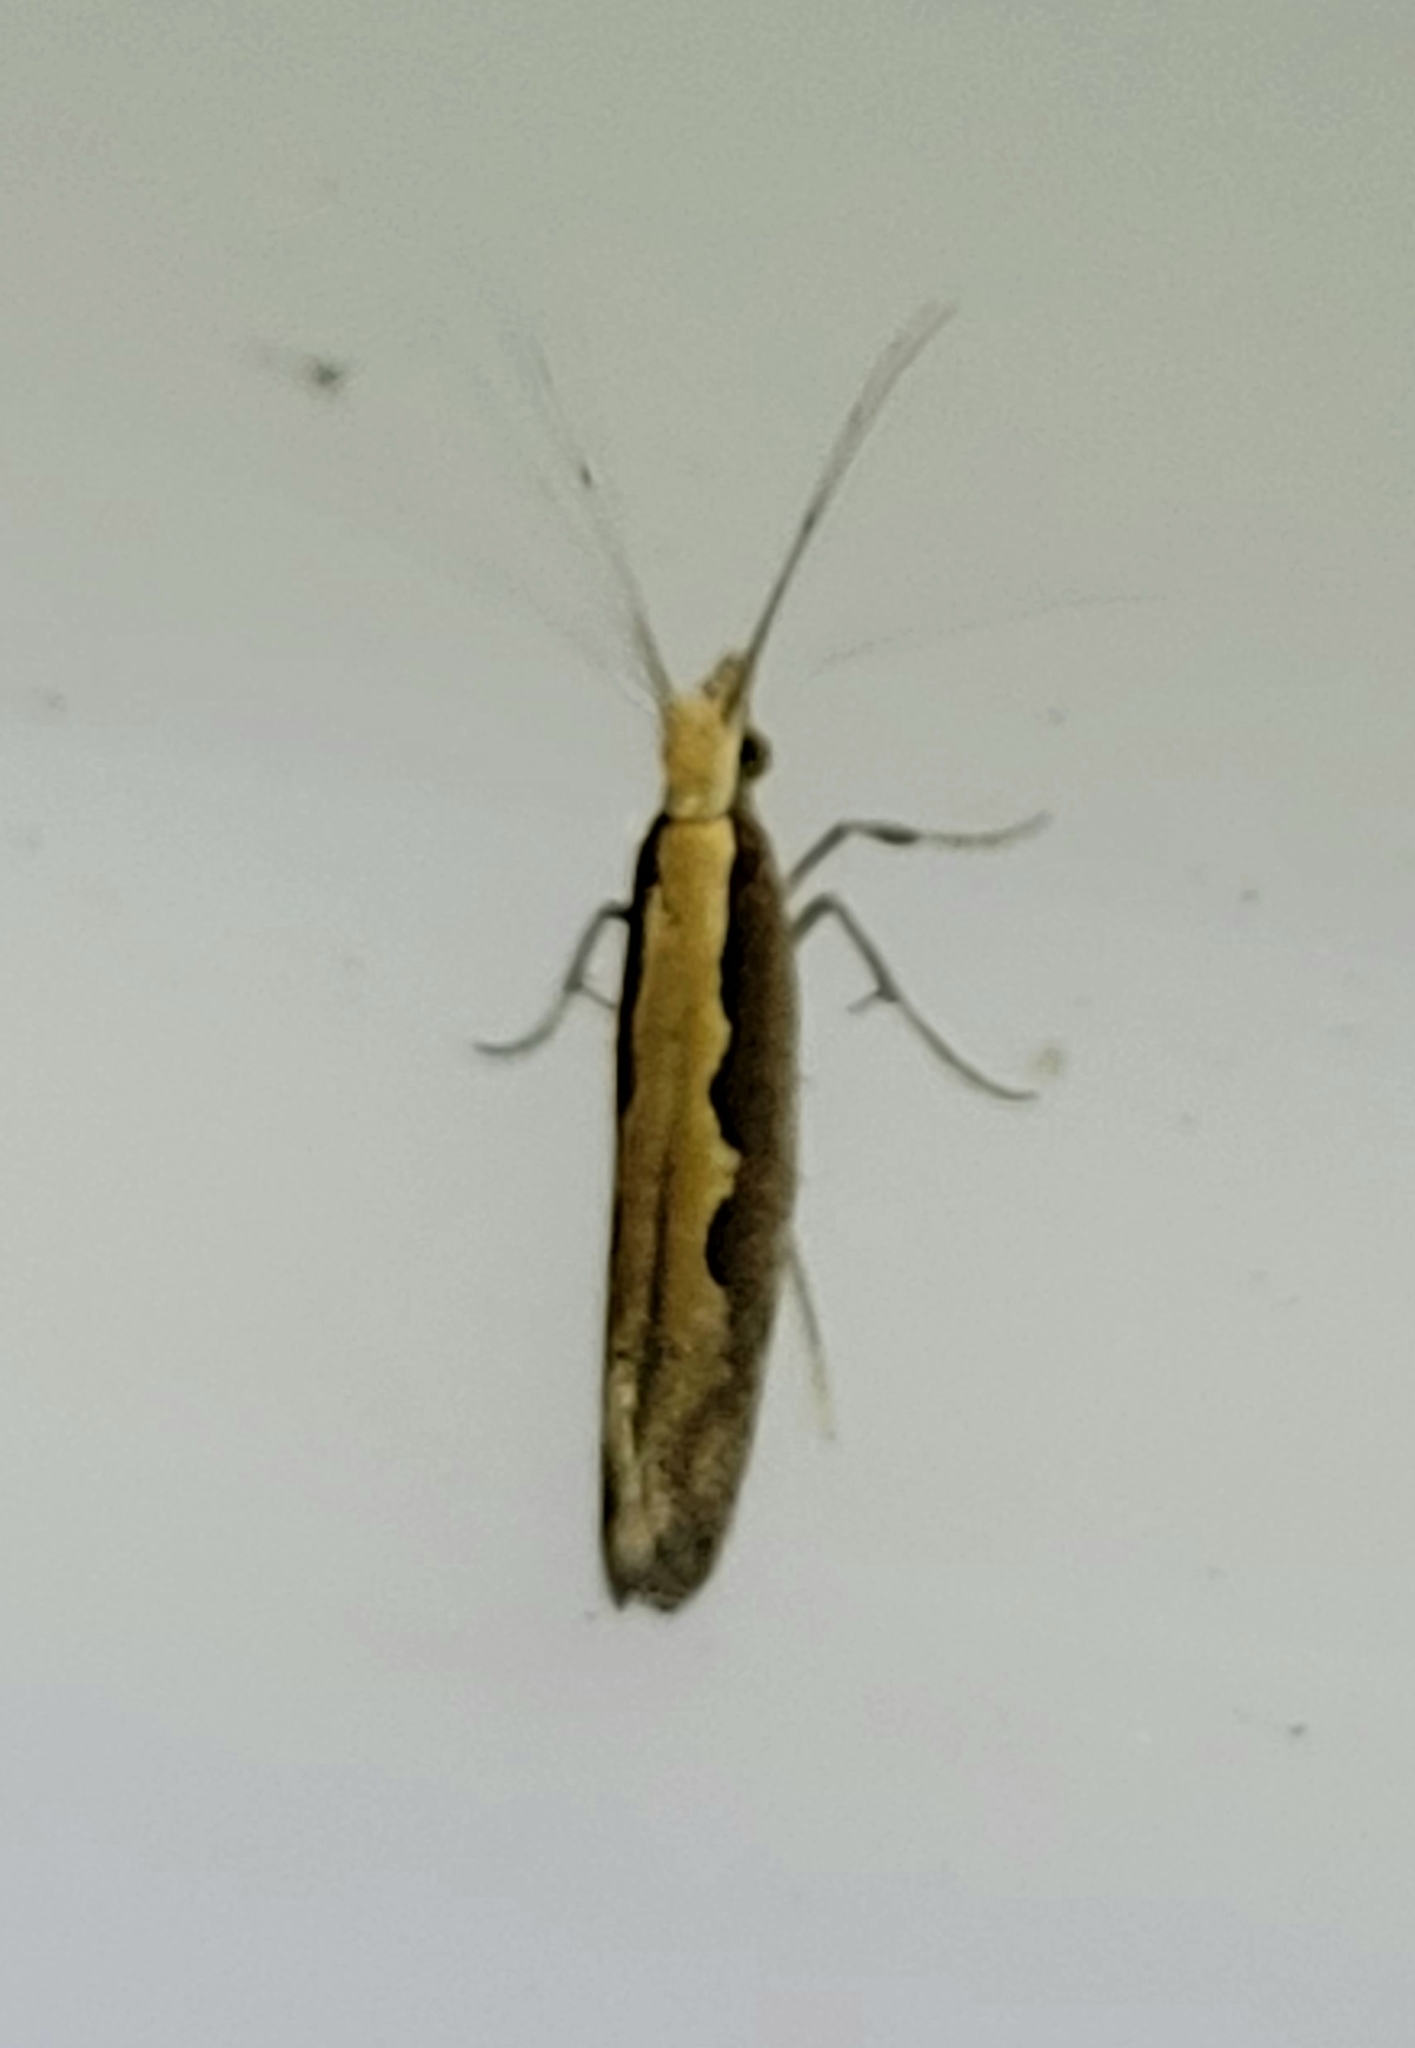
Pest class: diamondback_moth